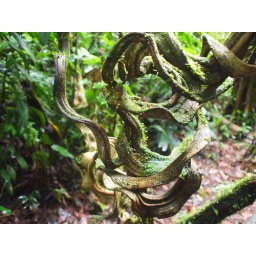
2010 Costa Rica.A plant form in the middle of rain forest of Costa Rica.